William Riefkohl

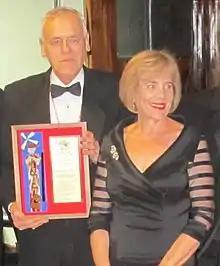
William Riefkohl to the left, with a plaque stating the 2010 Sigma convention was dedicated to him

William Riefkohl López (born October 8, 1939) was the executive director of the Puerto Rico Manufacturers Association 2002–2013.